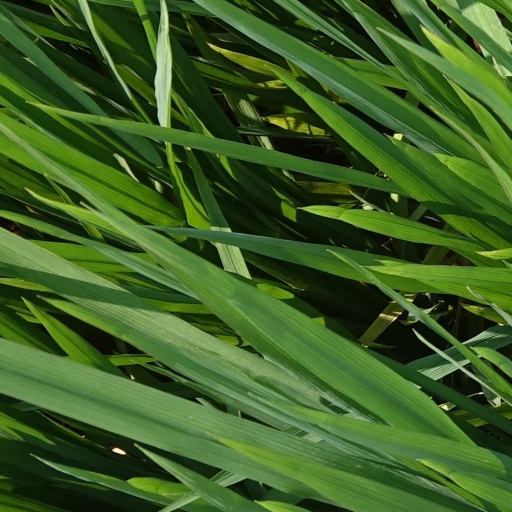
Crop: rice